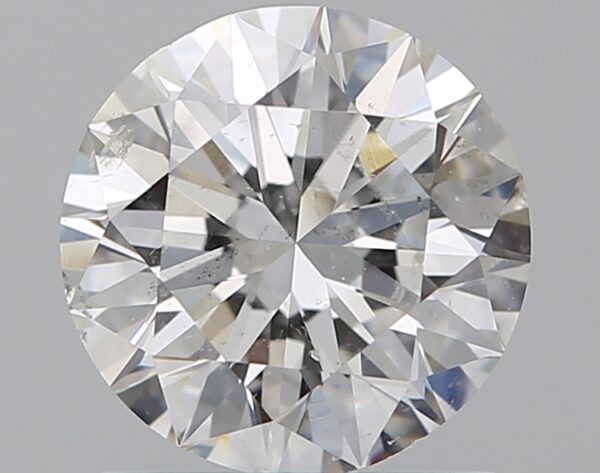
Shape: round
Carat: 1.29
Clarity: SI2
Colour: H
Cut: EX
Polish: EX
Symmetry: EX
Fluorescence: F
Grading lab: GIA
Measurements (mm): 6.92 x 6.97 x 4.31